Hatsushiba Station

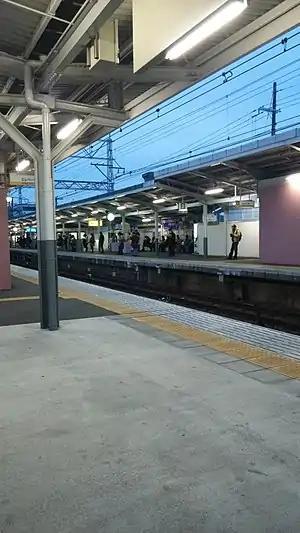
Hatsushiba Station

is a passenger railway station located in Higashi-ku, Sakai, Osaka Prefecture, Japan, operated by the private railway operator Nankai Electric Railway. It has the station number "NK61".